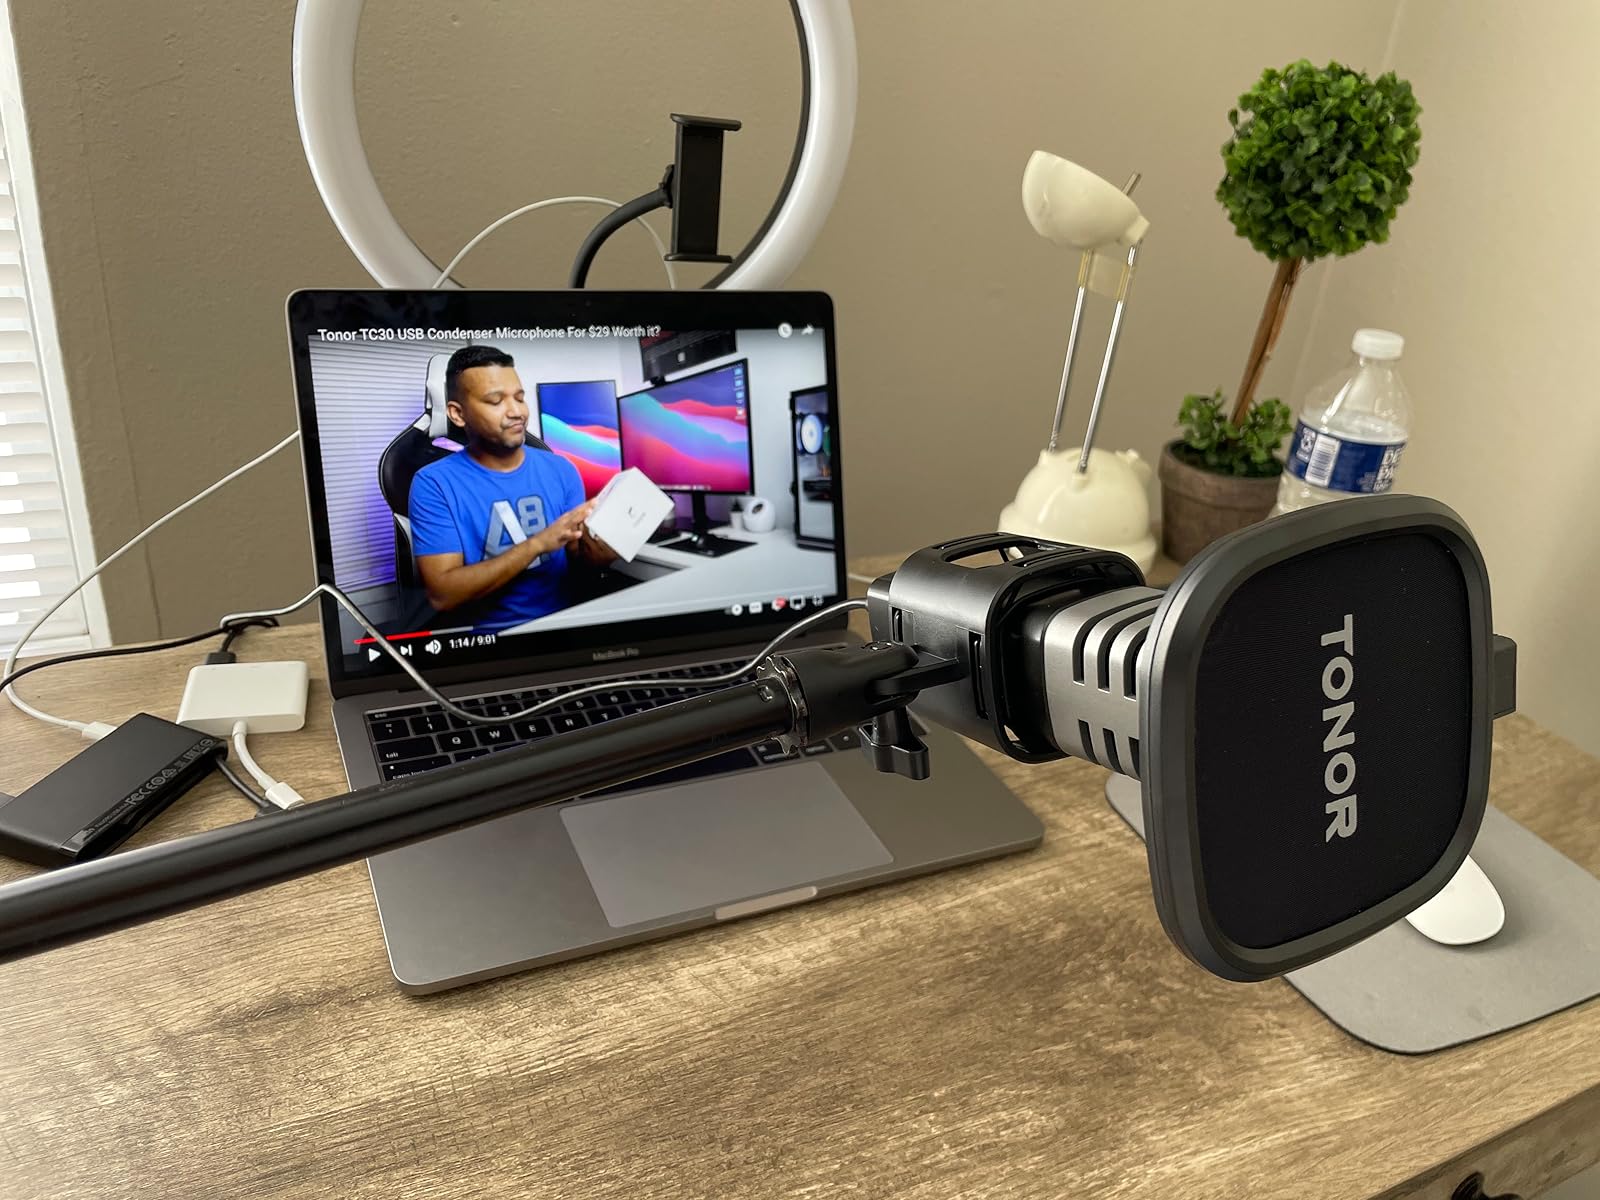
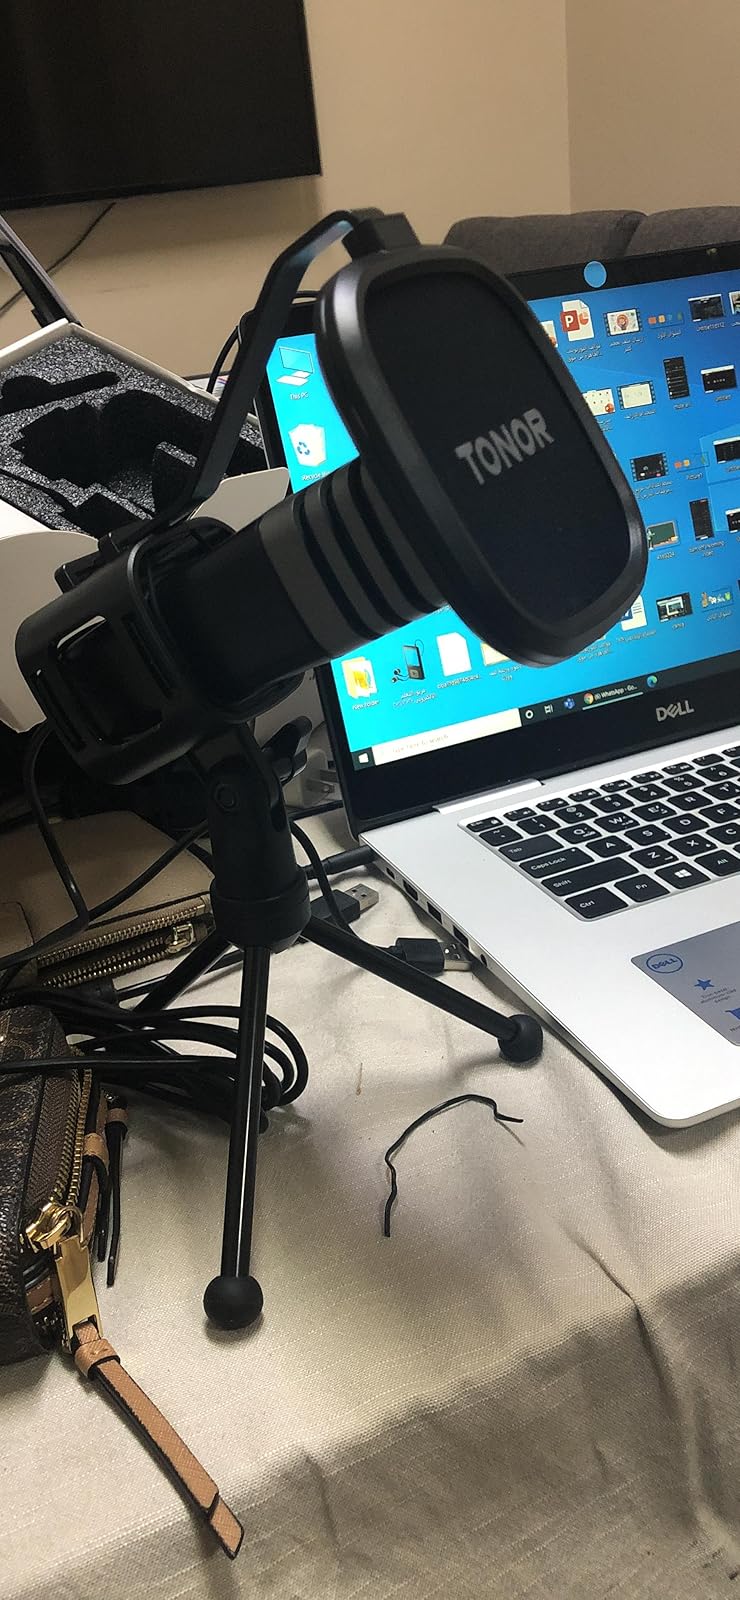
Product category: microphone
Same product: yes